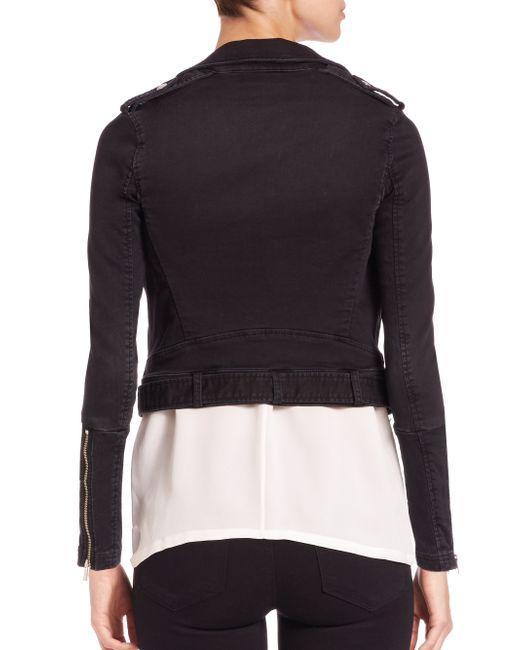
Slim Fit stylische schwarze Jacke für Damen